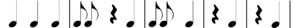
La soleá est une des formes, ou palos du flamenco. Elle est probablement apparue dans les environs de Cadix ou Séville, en Andalousie, la région la plus méridionale d’Espagne. Elle est habituellement accompagnée par une seule guitare, dans la tonalité de Mi phrygien, bien qu’on puisse aussi l’entendre dans la tonalité de La phrygien.